Natalia Rachynska

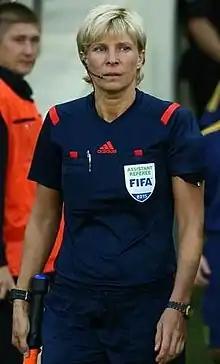

Natalia Volodymyrivna Rachynska (Ukrainian: Наталія Володимирівна Рачинська; born 14 August 1970) is a retired Ukrainian assistant football referee. She was the first female referee in a Ukrainian Premier League. Rachynska was selected to become a referee at UEFA Women's Euro 2013. She was previously also a professional football player.